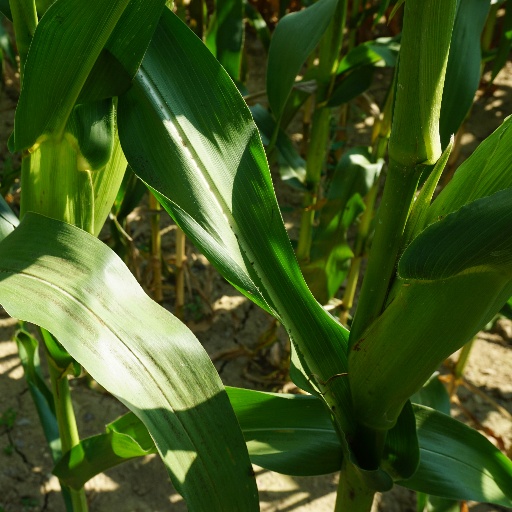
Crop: maize; corn